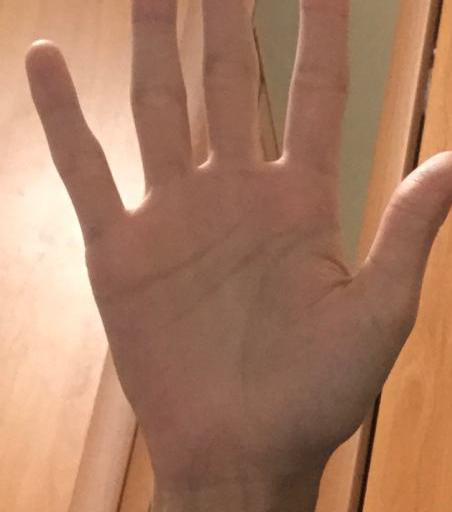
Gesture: palm